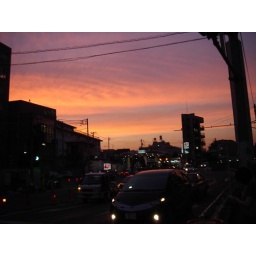
Yamata Dori just on the way home. The sky was so pink with 2 bands of blue in it.